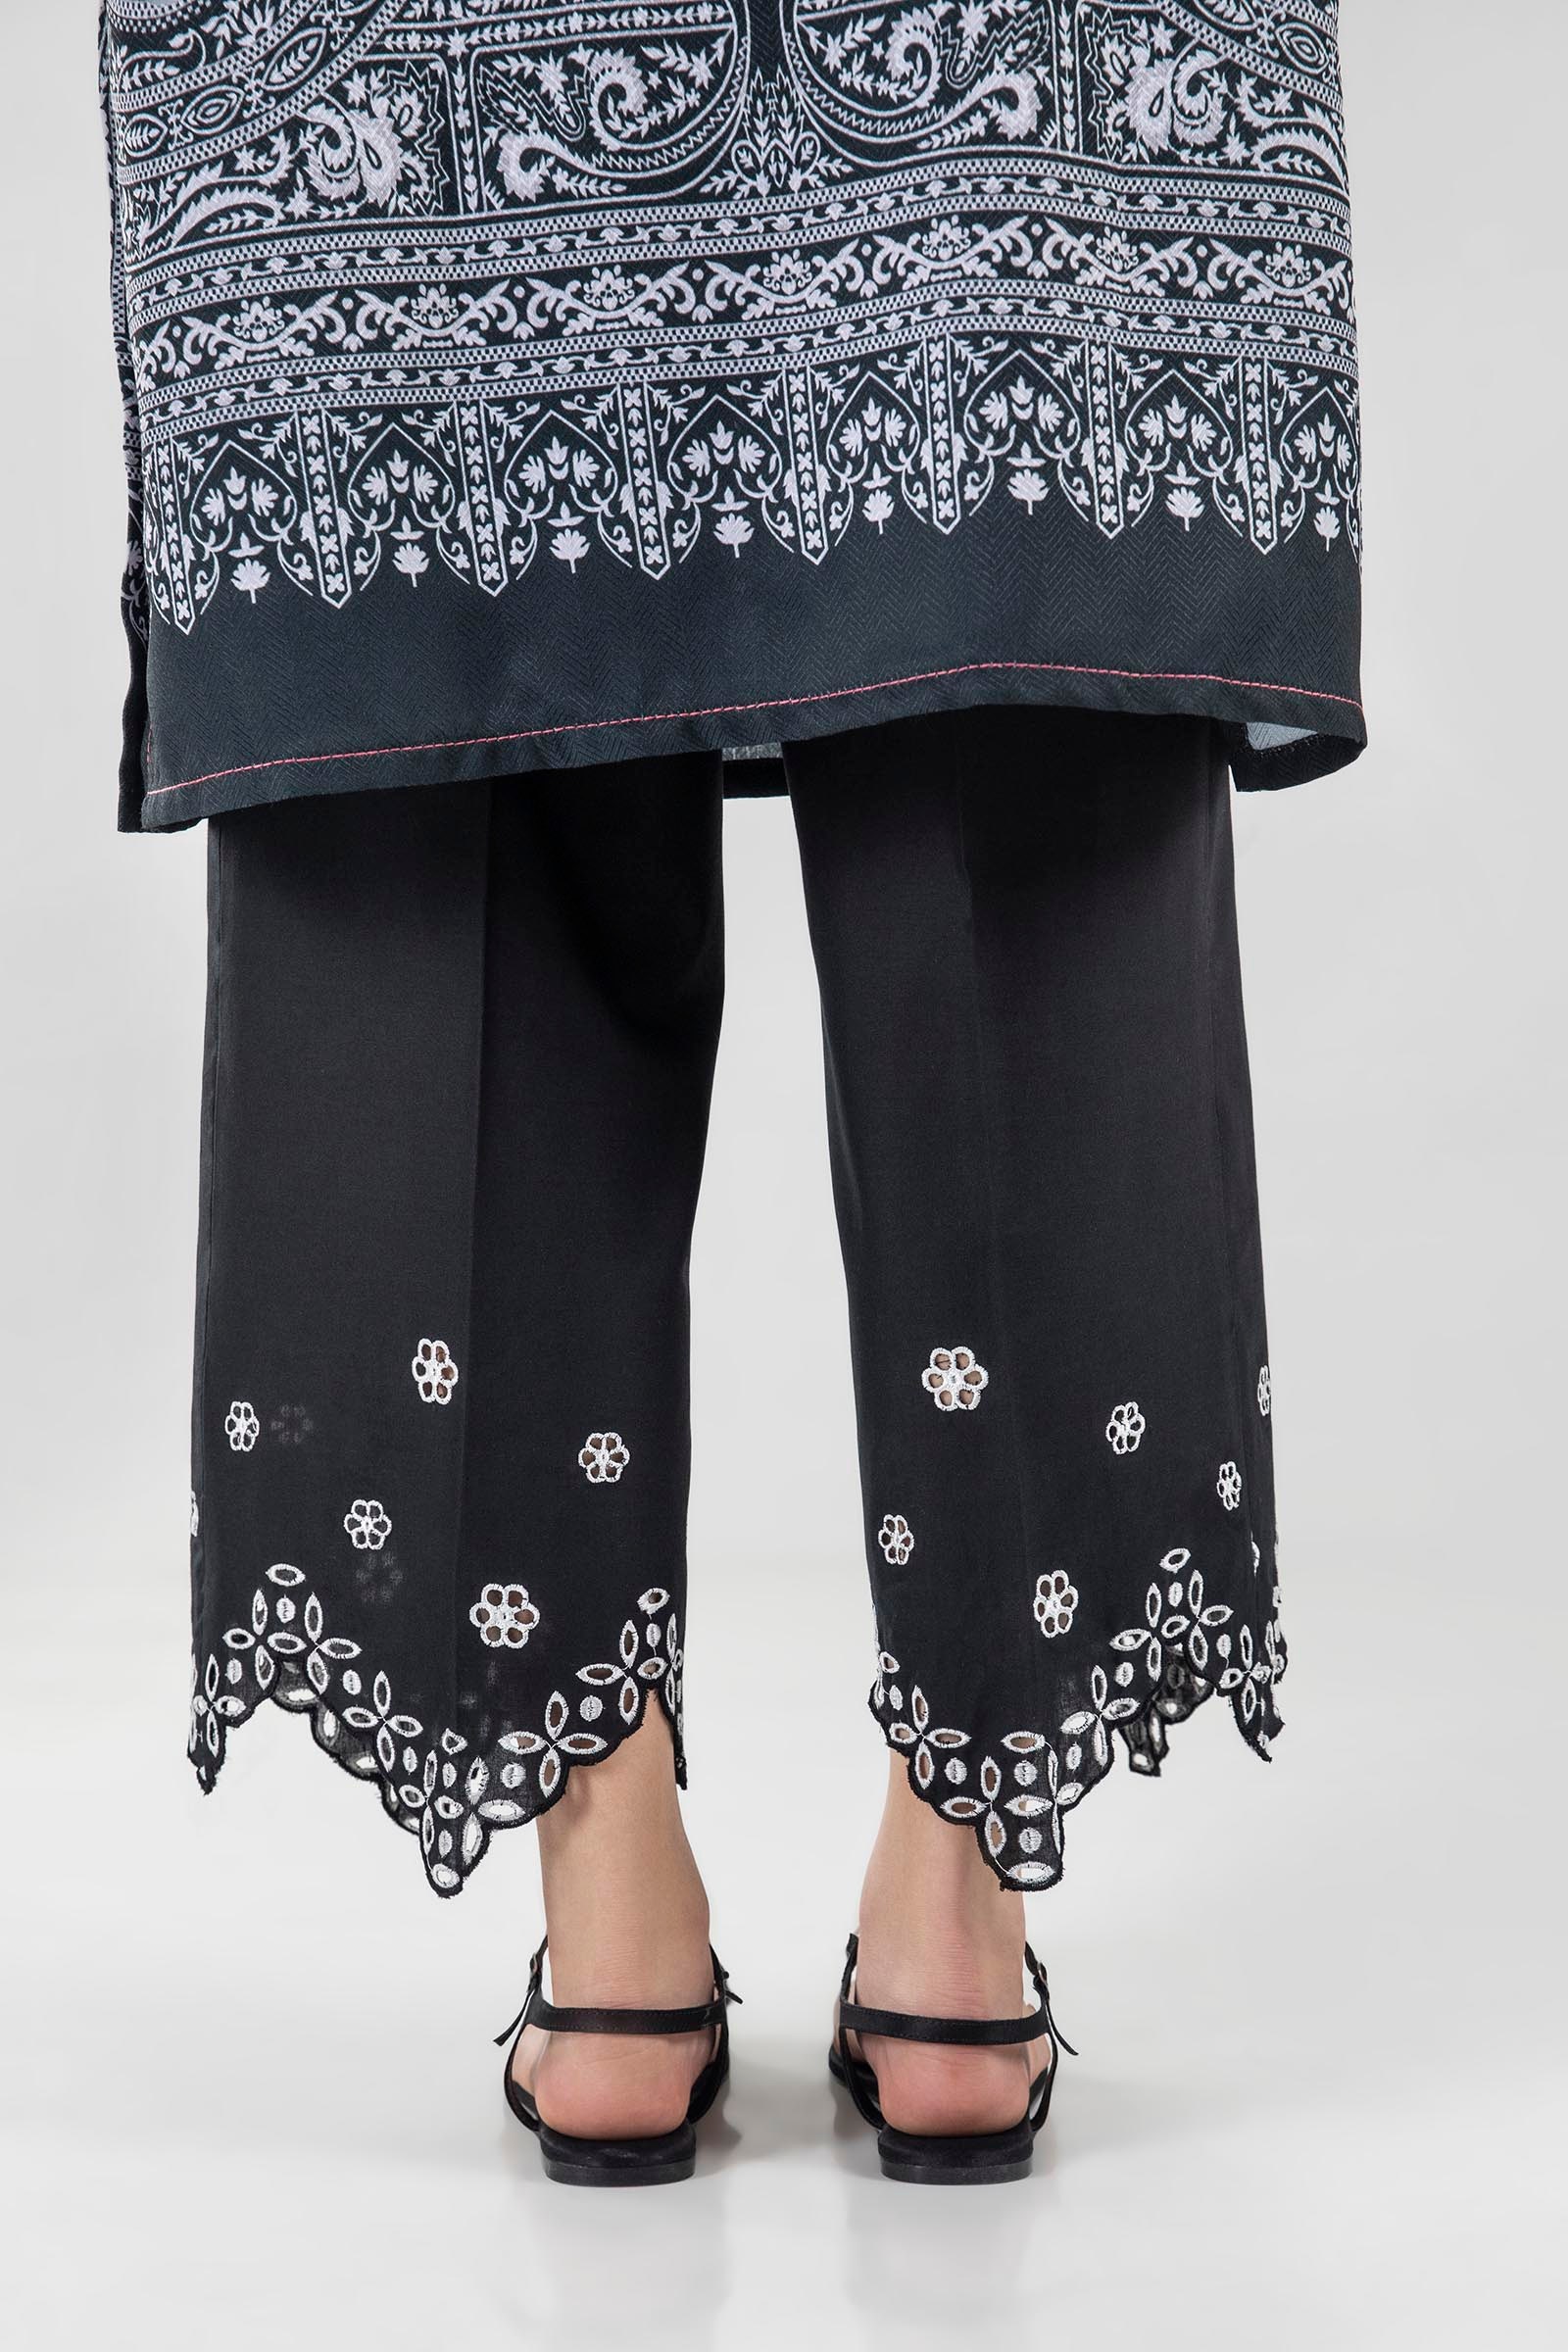
black embroidered detail pants